Molecular cloud

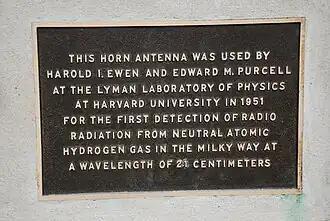
Plaque commemorating the discovery of 21-cm radiation from the Milky Way

In 1951, two research groups nearly simultaneously discovered radio emission from interstellar neutral hydrogen. Ewen and Purcell reported the detection of the 21-cm line in March, 1951. Using the radio telescope at the Kootwijk Observatory, Muller and Oort reported the detection of the hydrogen emission line in May of that same year.